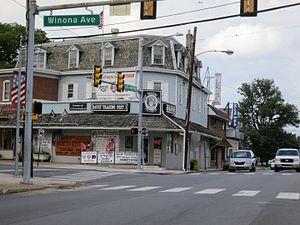
Norwood est un borough situé dans le comté de Delaware, dans le Commonwealth de Pennsylvanie, aux États-Unis. Sa population s’élevait à 5 890 habitants lors du recensement de 2010, estimée à 5 882 habitants en 2018.